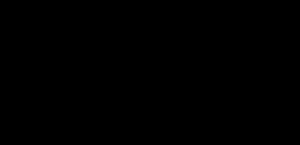
L'anarcho-syndicalisme, syndicalisme libertaire ou syndicalisme anarchiste est un syndicalisme basé sur les principes de fonctionnement de l'anarchisme. Il propose une méthode, le syndicalisme, couplée à l'action directe et à la grève générale expropriatrice, comme moyens de lutte et d'accès vers une société libertaire.